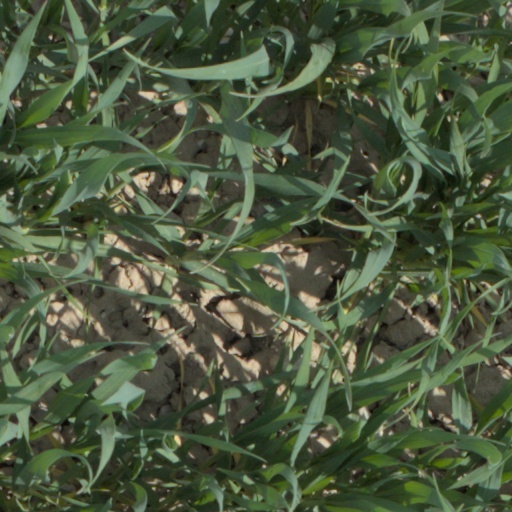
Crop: wheat